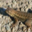
Label: lizard